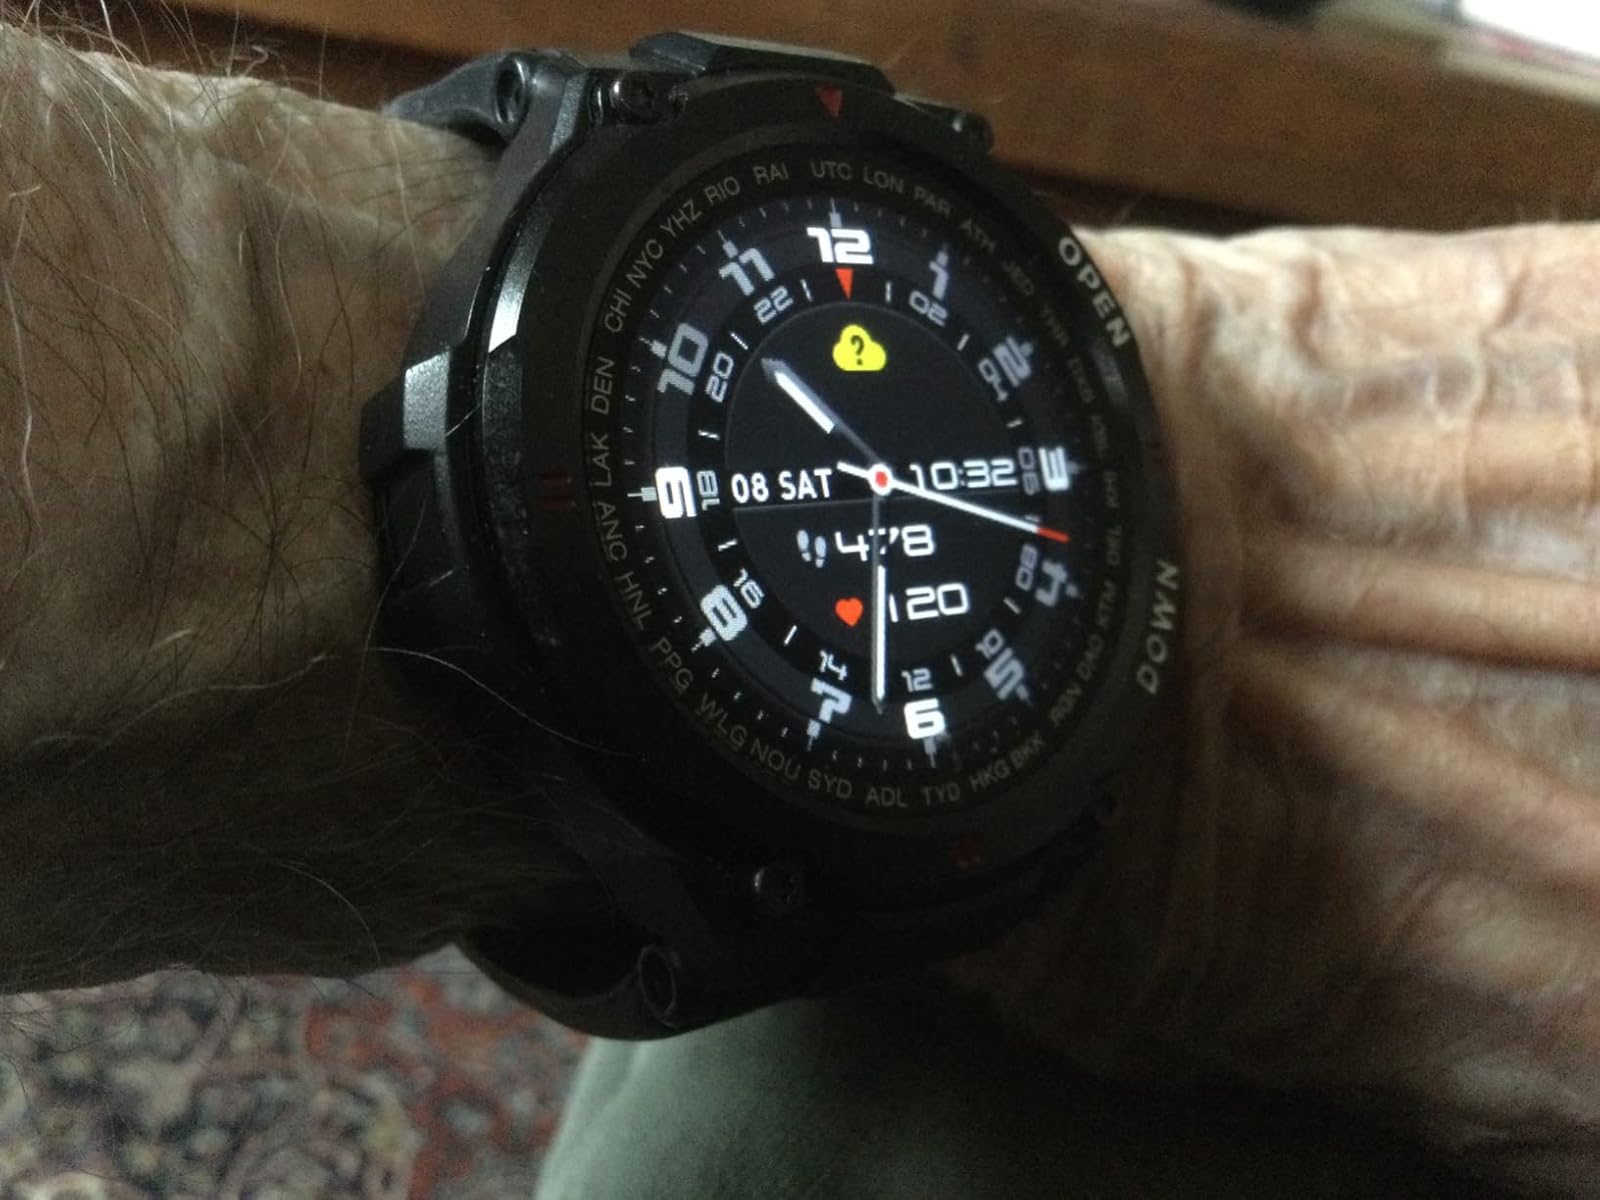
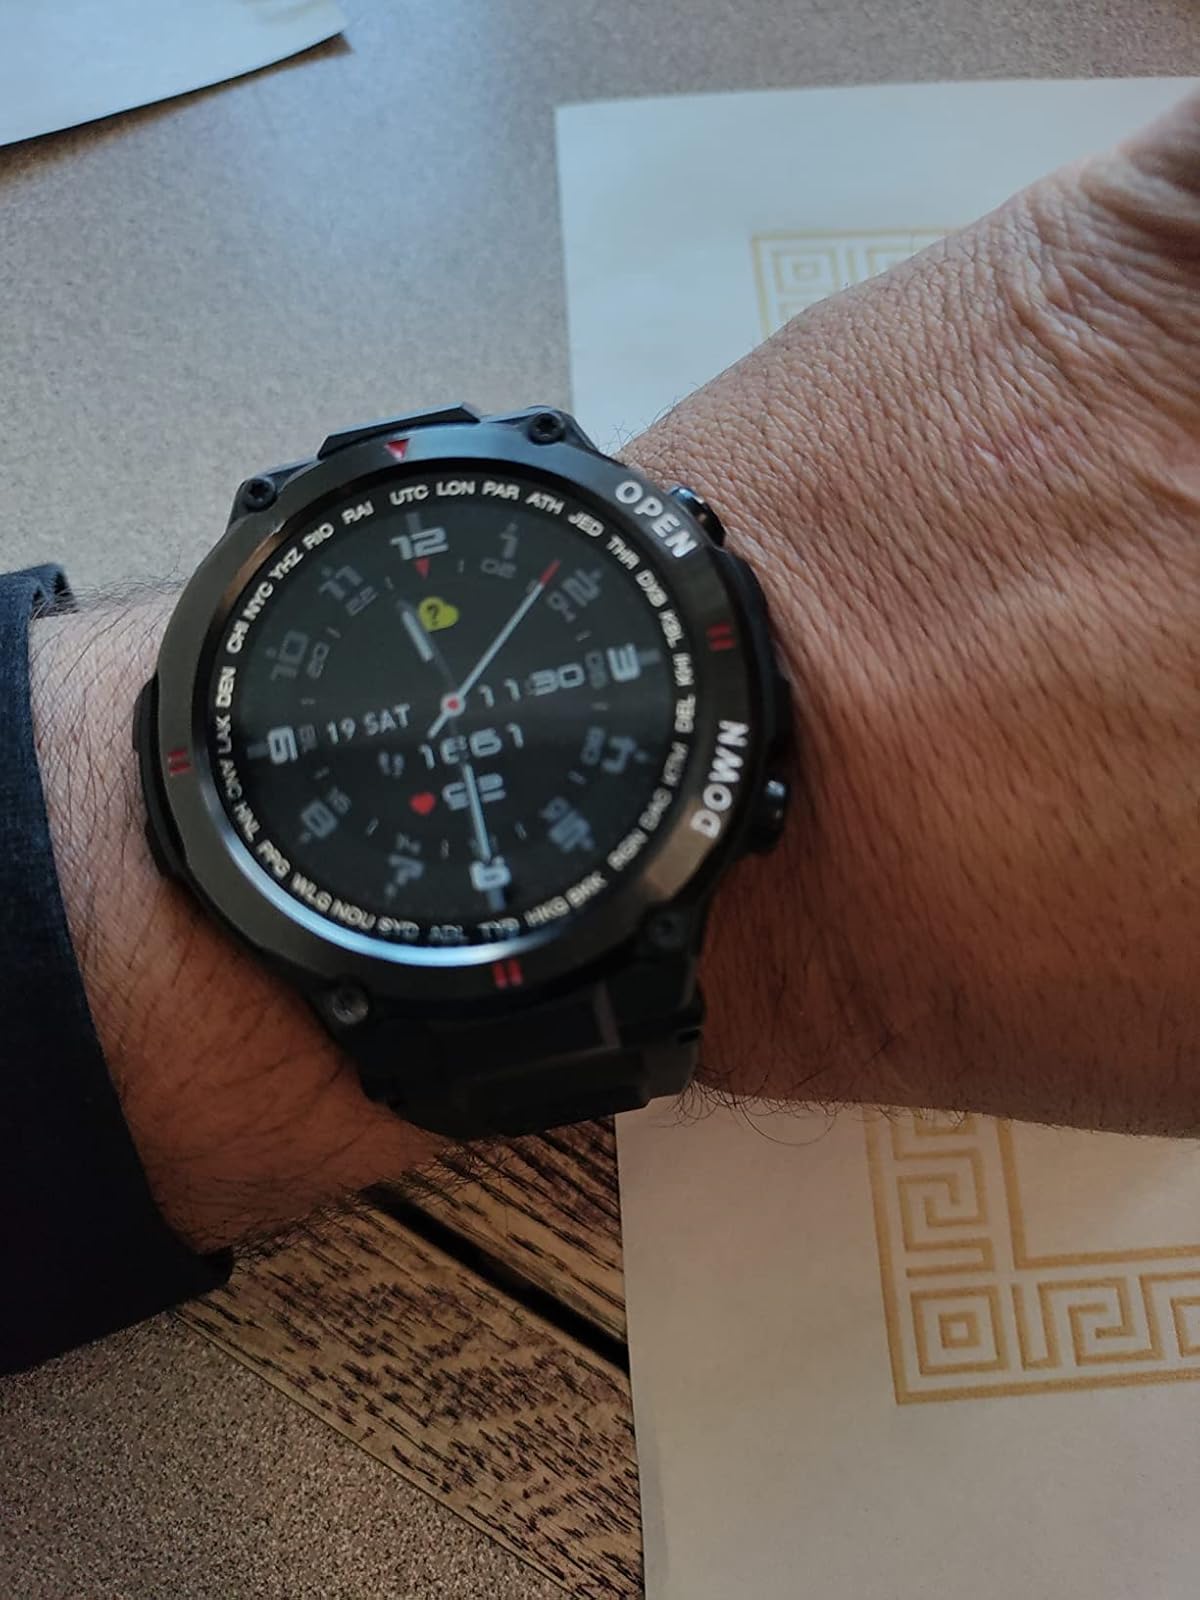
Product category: smartwatch
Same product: yes